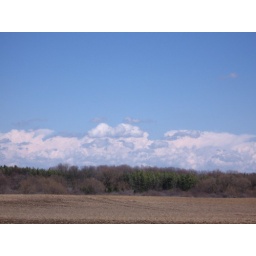
taken while driving home from the Poultry show in London. Loved the Evergreen's colouring the surroundings. The field waiting planting.